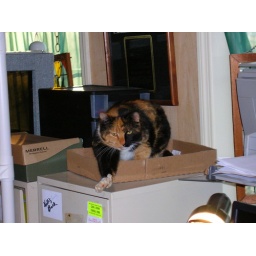
Scully likes to hang out in a box top on top of a filing cabinet next to Mama's computer.